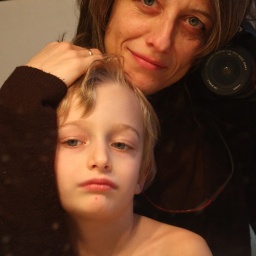
You and me and him in a dirty mirror